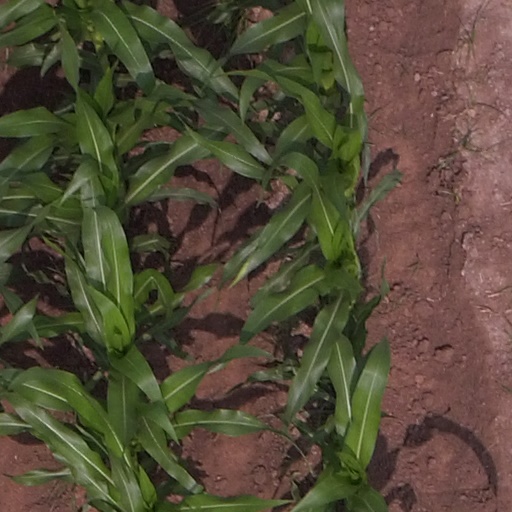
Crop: maize; corn